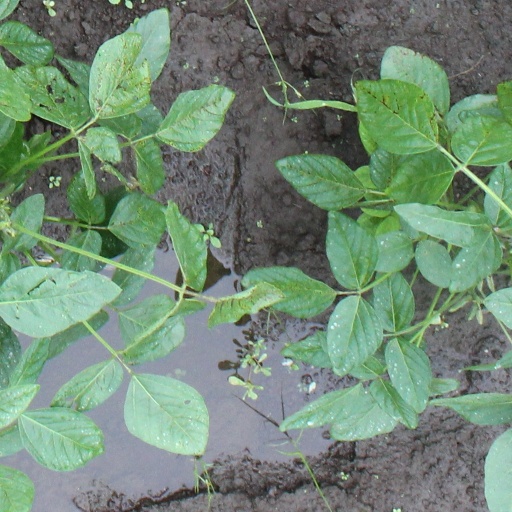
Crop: soybean